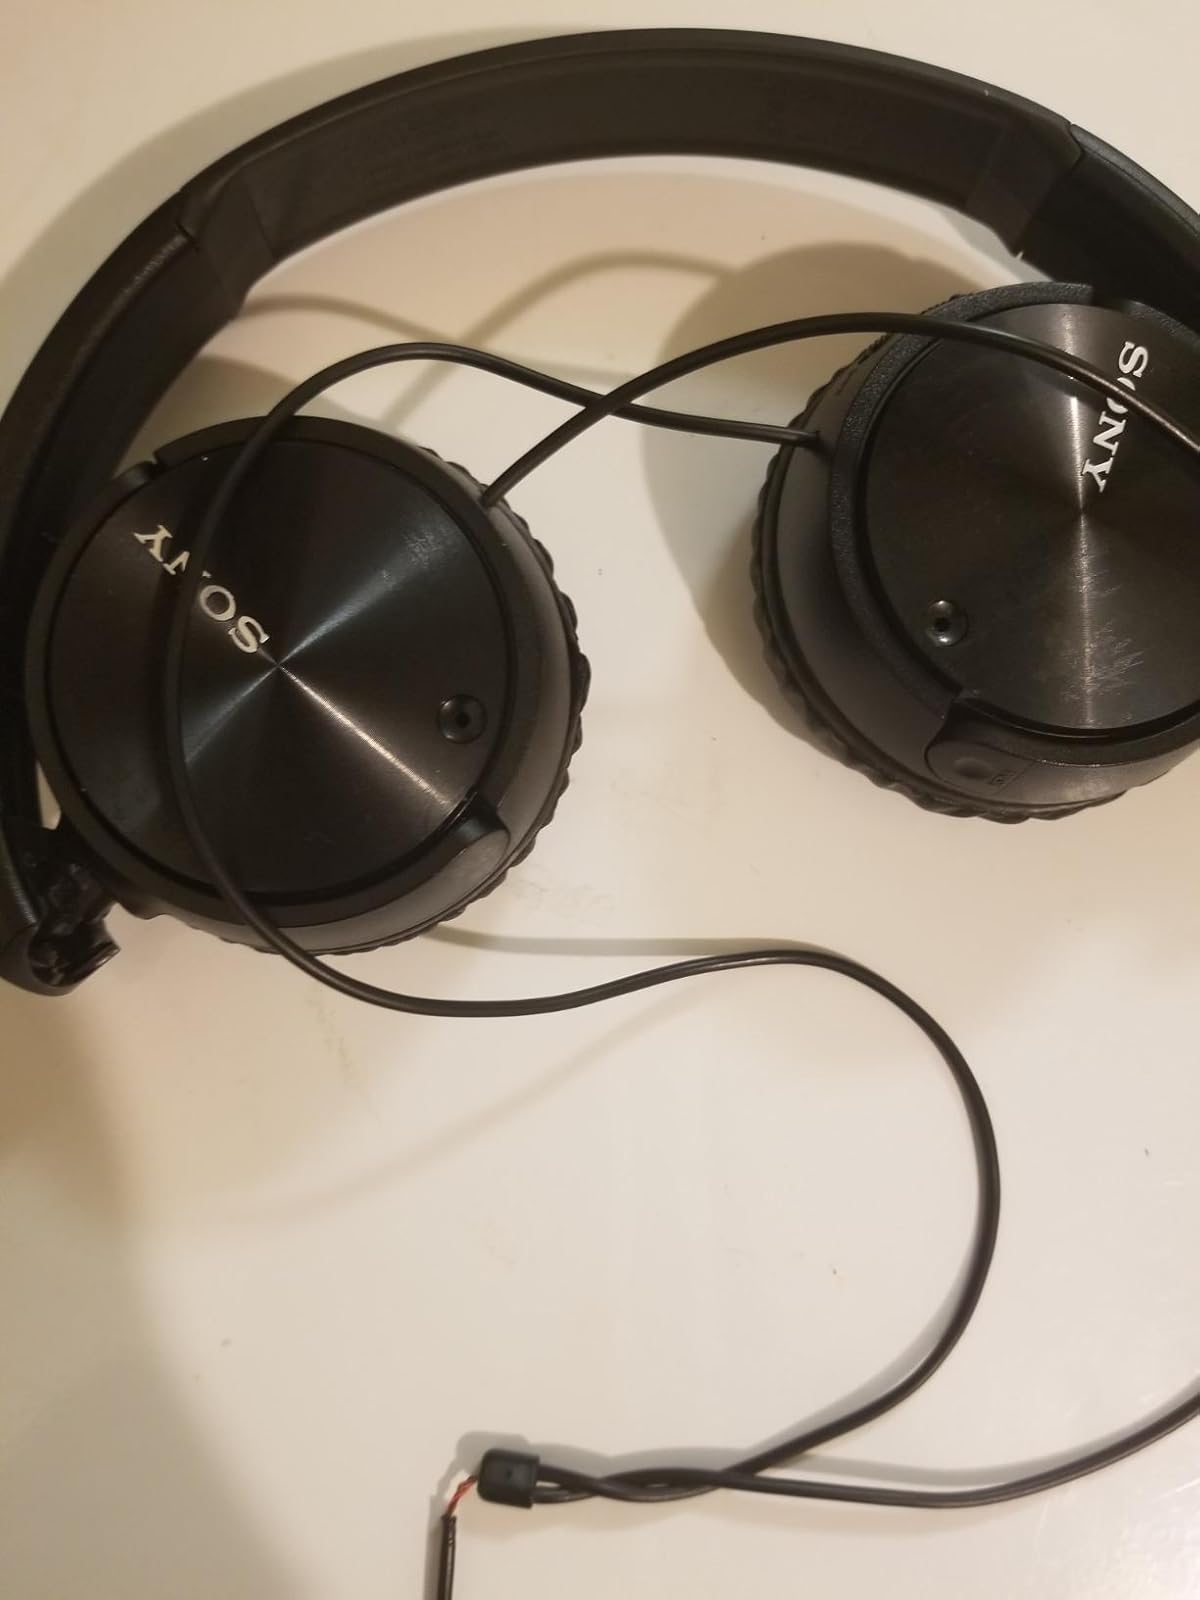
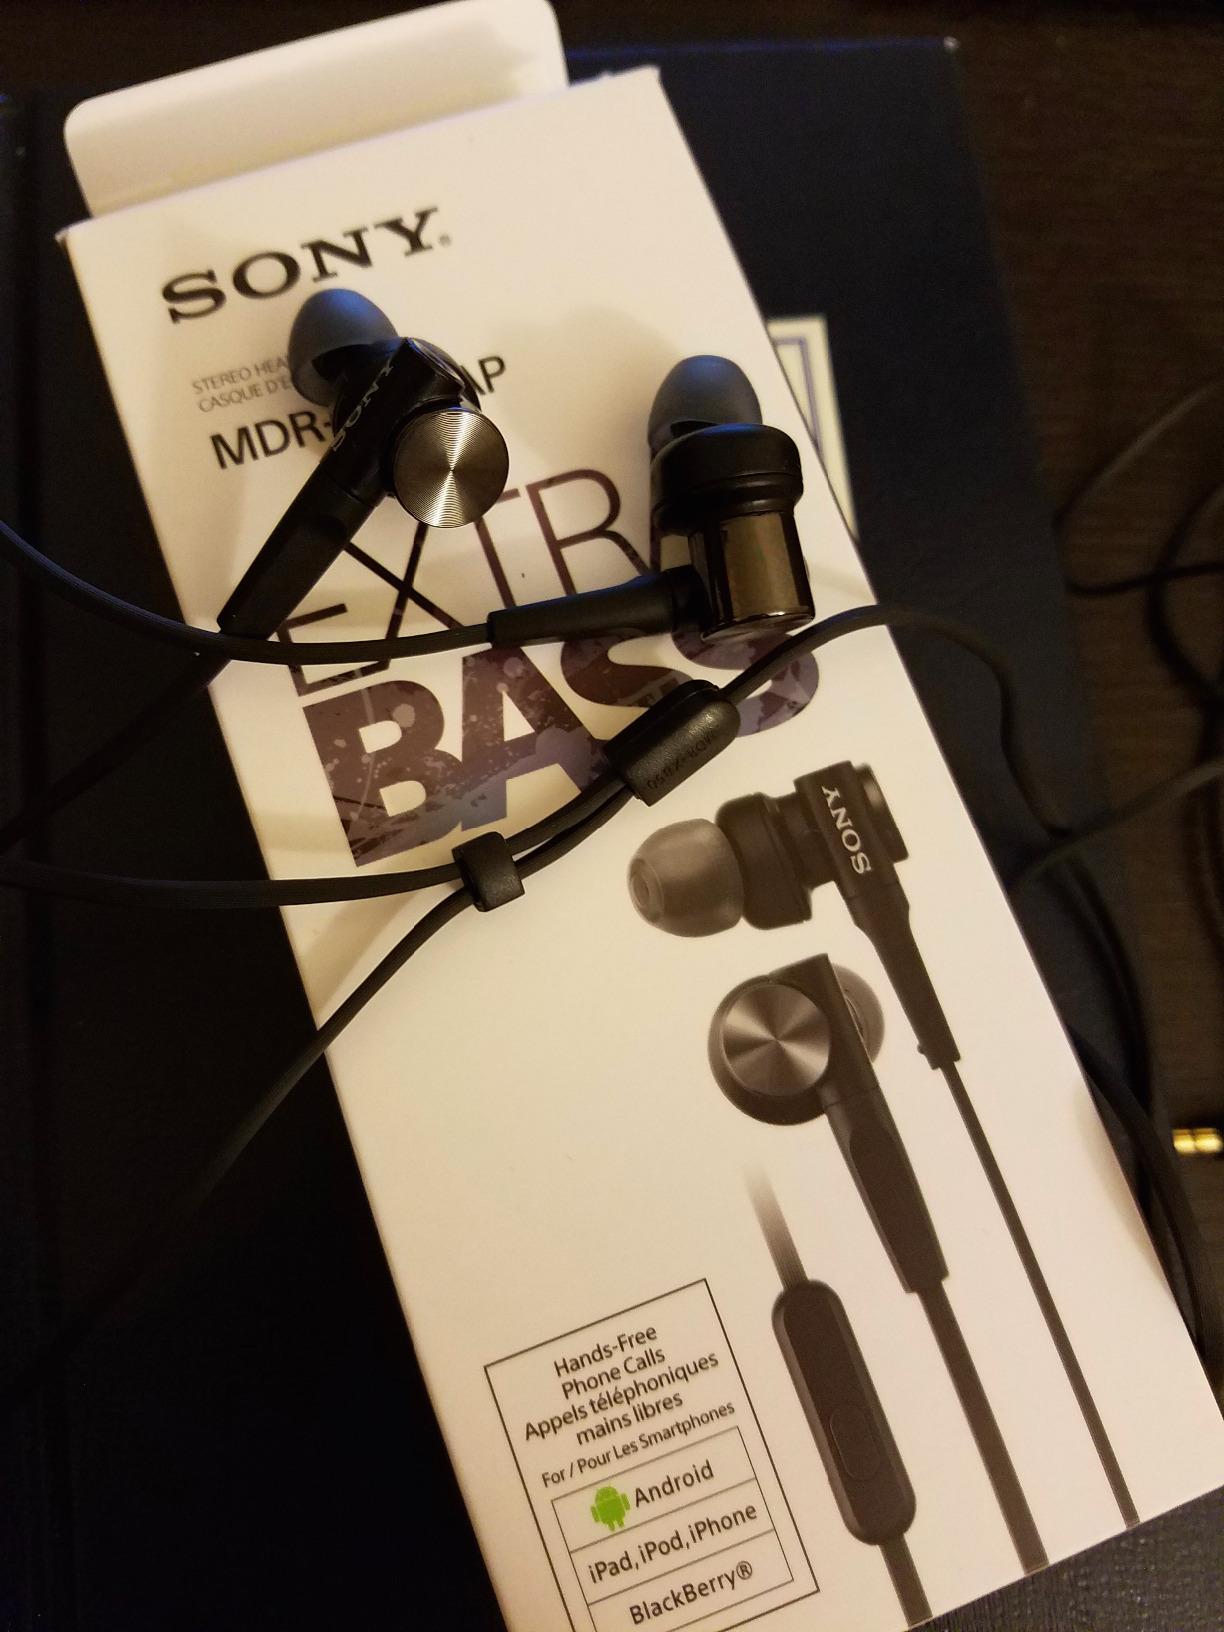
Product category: headphones
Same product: no